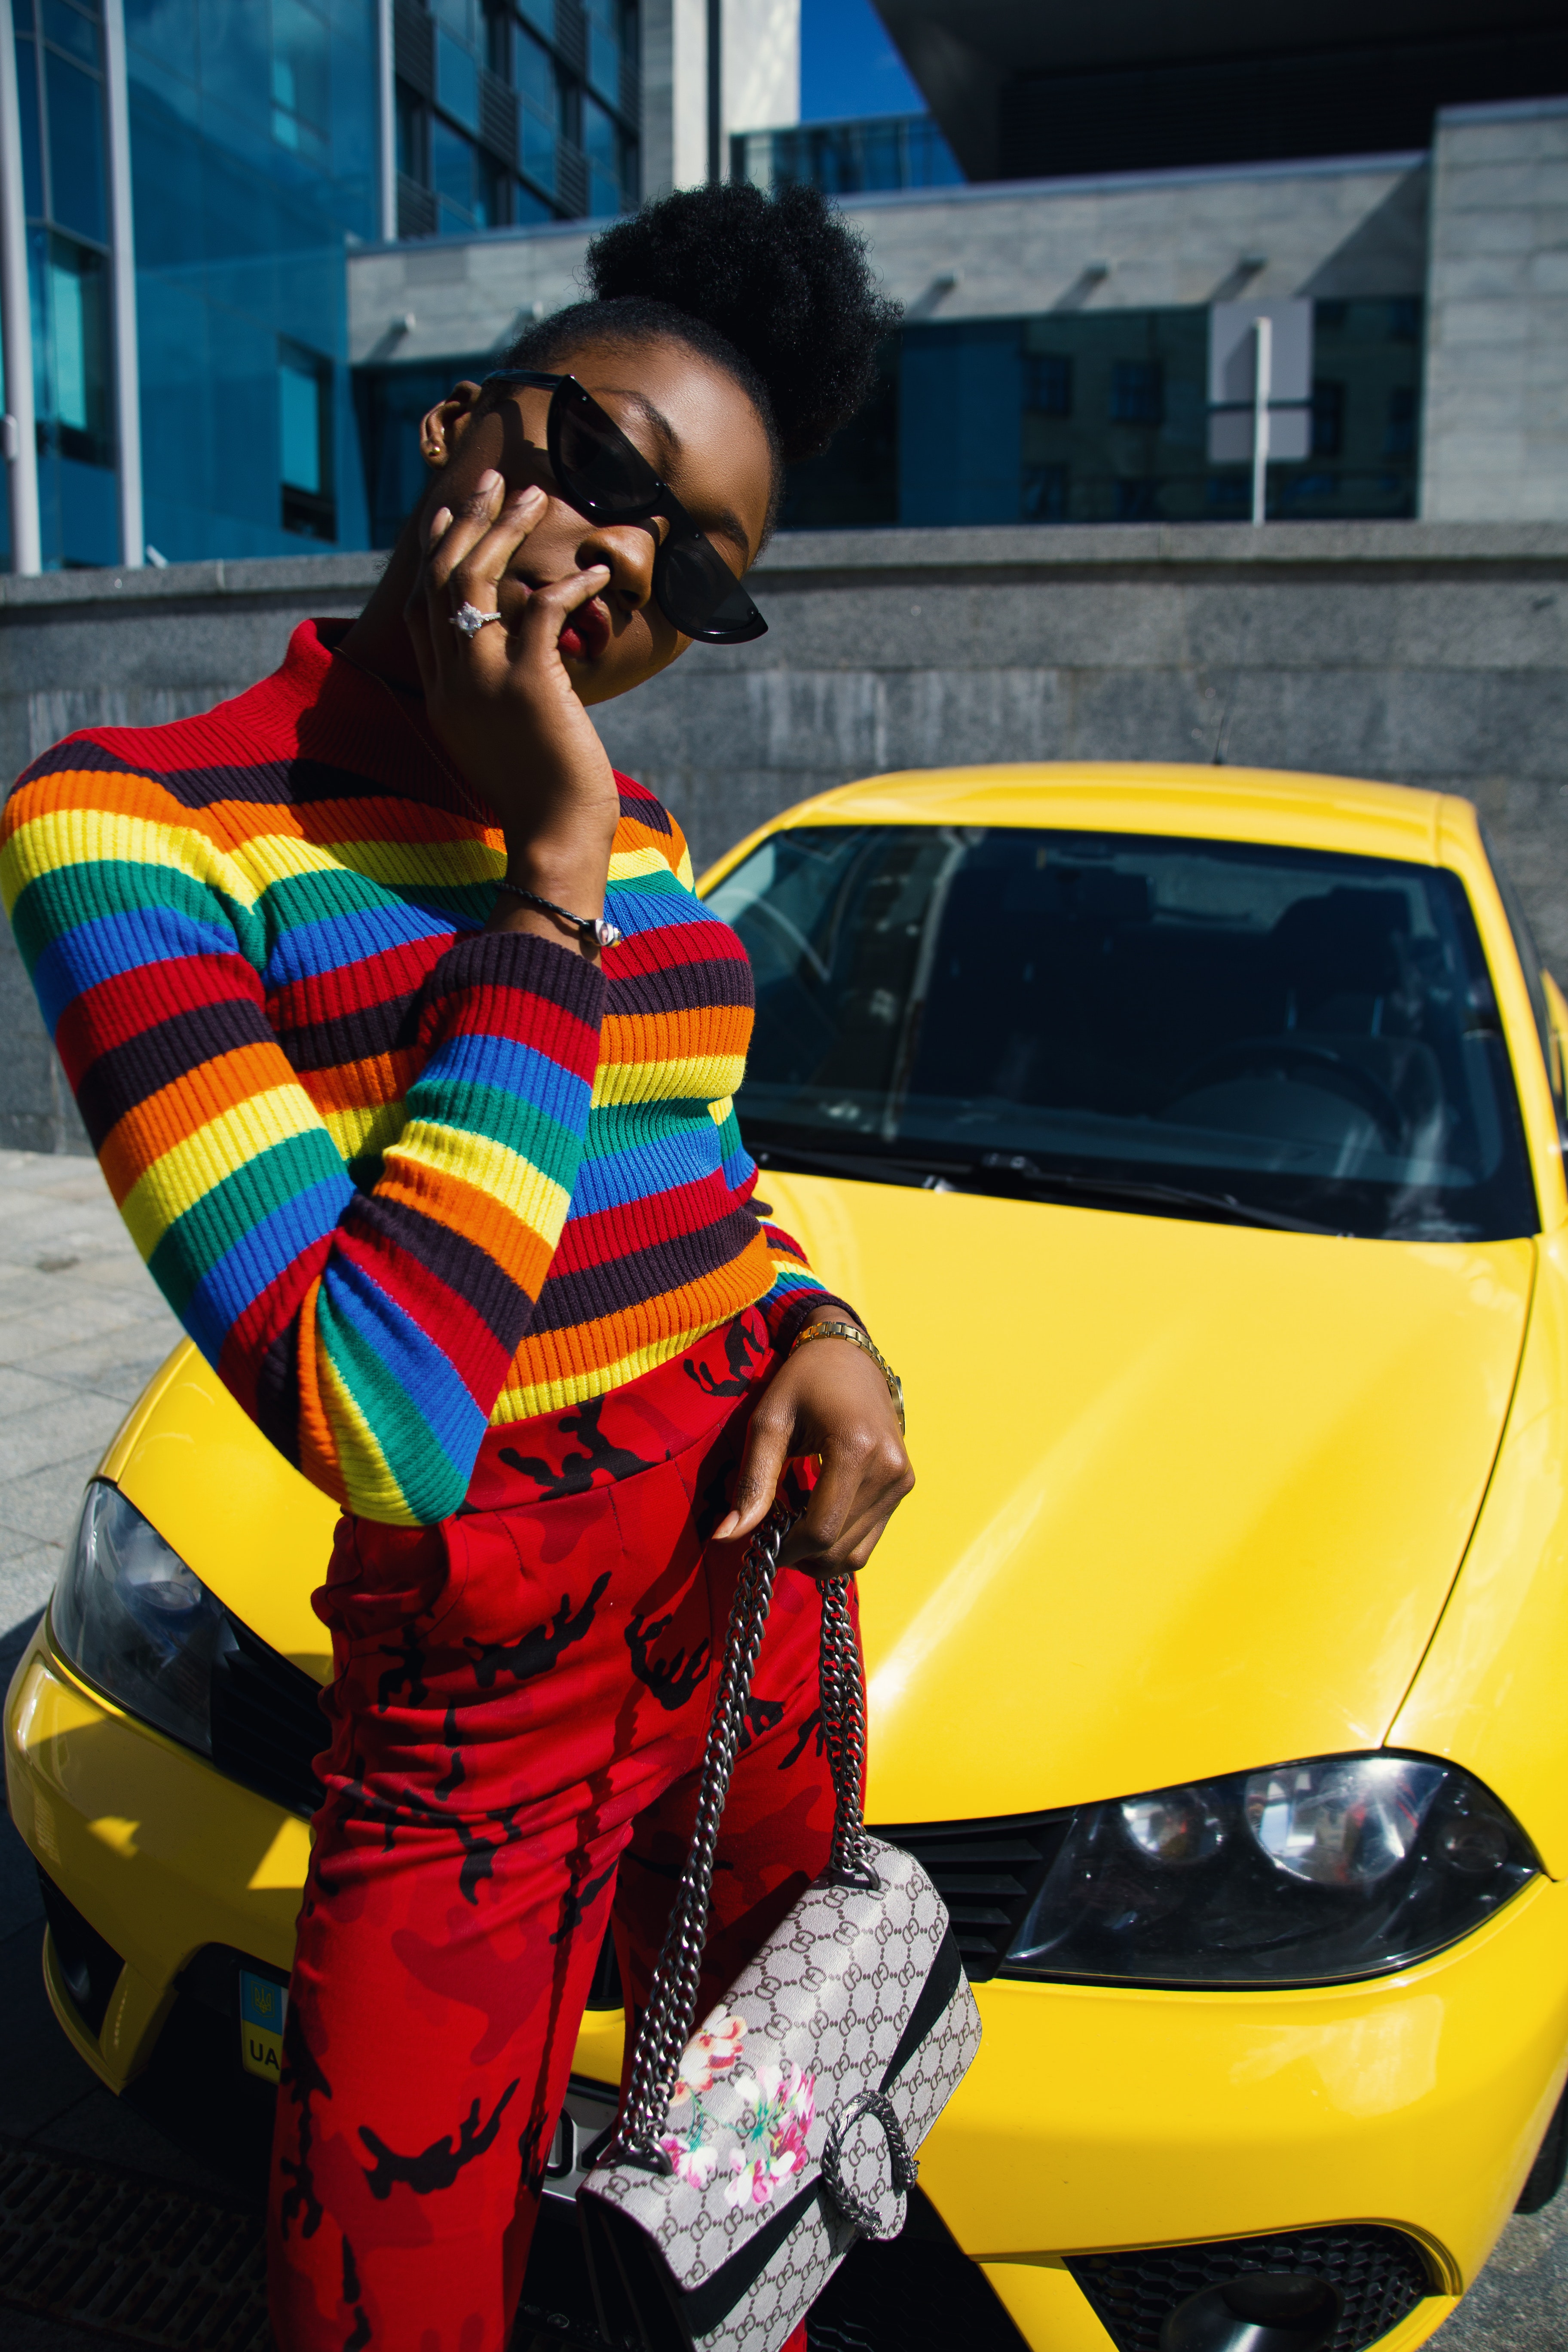
land vehicle, vehicle, car, yellow, vehicle door, motor vehicle, automotive design, sunglasses, eyewear, hood, photography, automotive lighting, mid size car, city car, performance car, compact car, photo shoot, headlamp